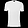
Label: T - shirt / top